Rangamati (film)

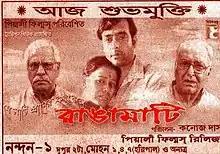

Rangamati is a Bengali movie was released in 2008. Directed by Kanoj Das, the movie featured Amitabh Bhattacharjee, Sreela Majumdar, Soumitra Chatterjee, Pratim Chattopadhyay and Kunal Mitra.